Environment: lab
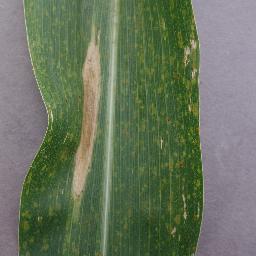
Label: northern_corn_leaf_blight